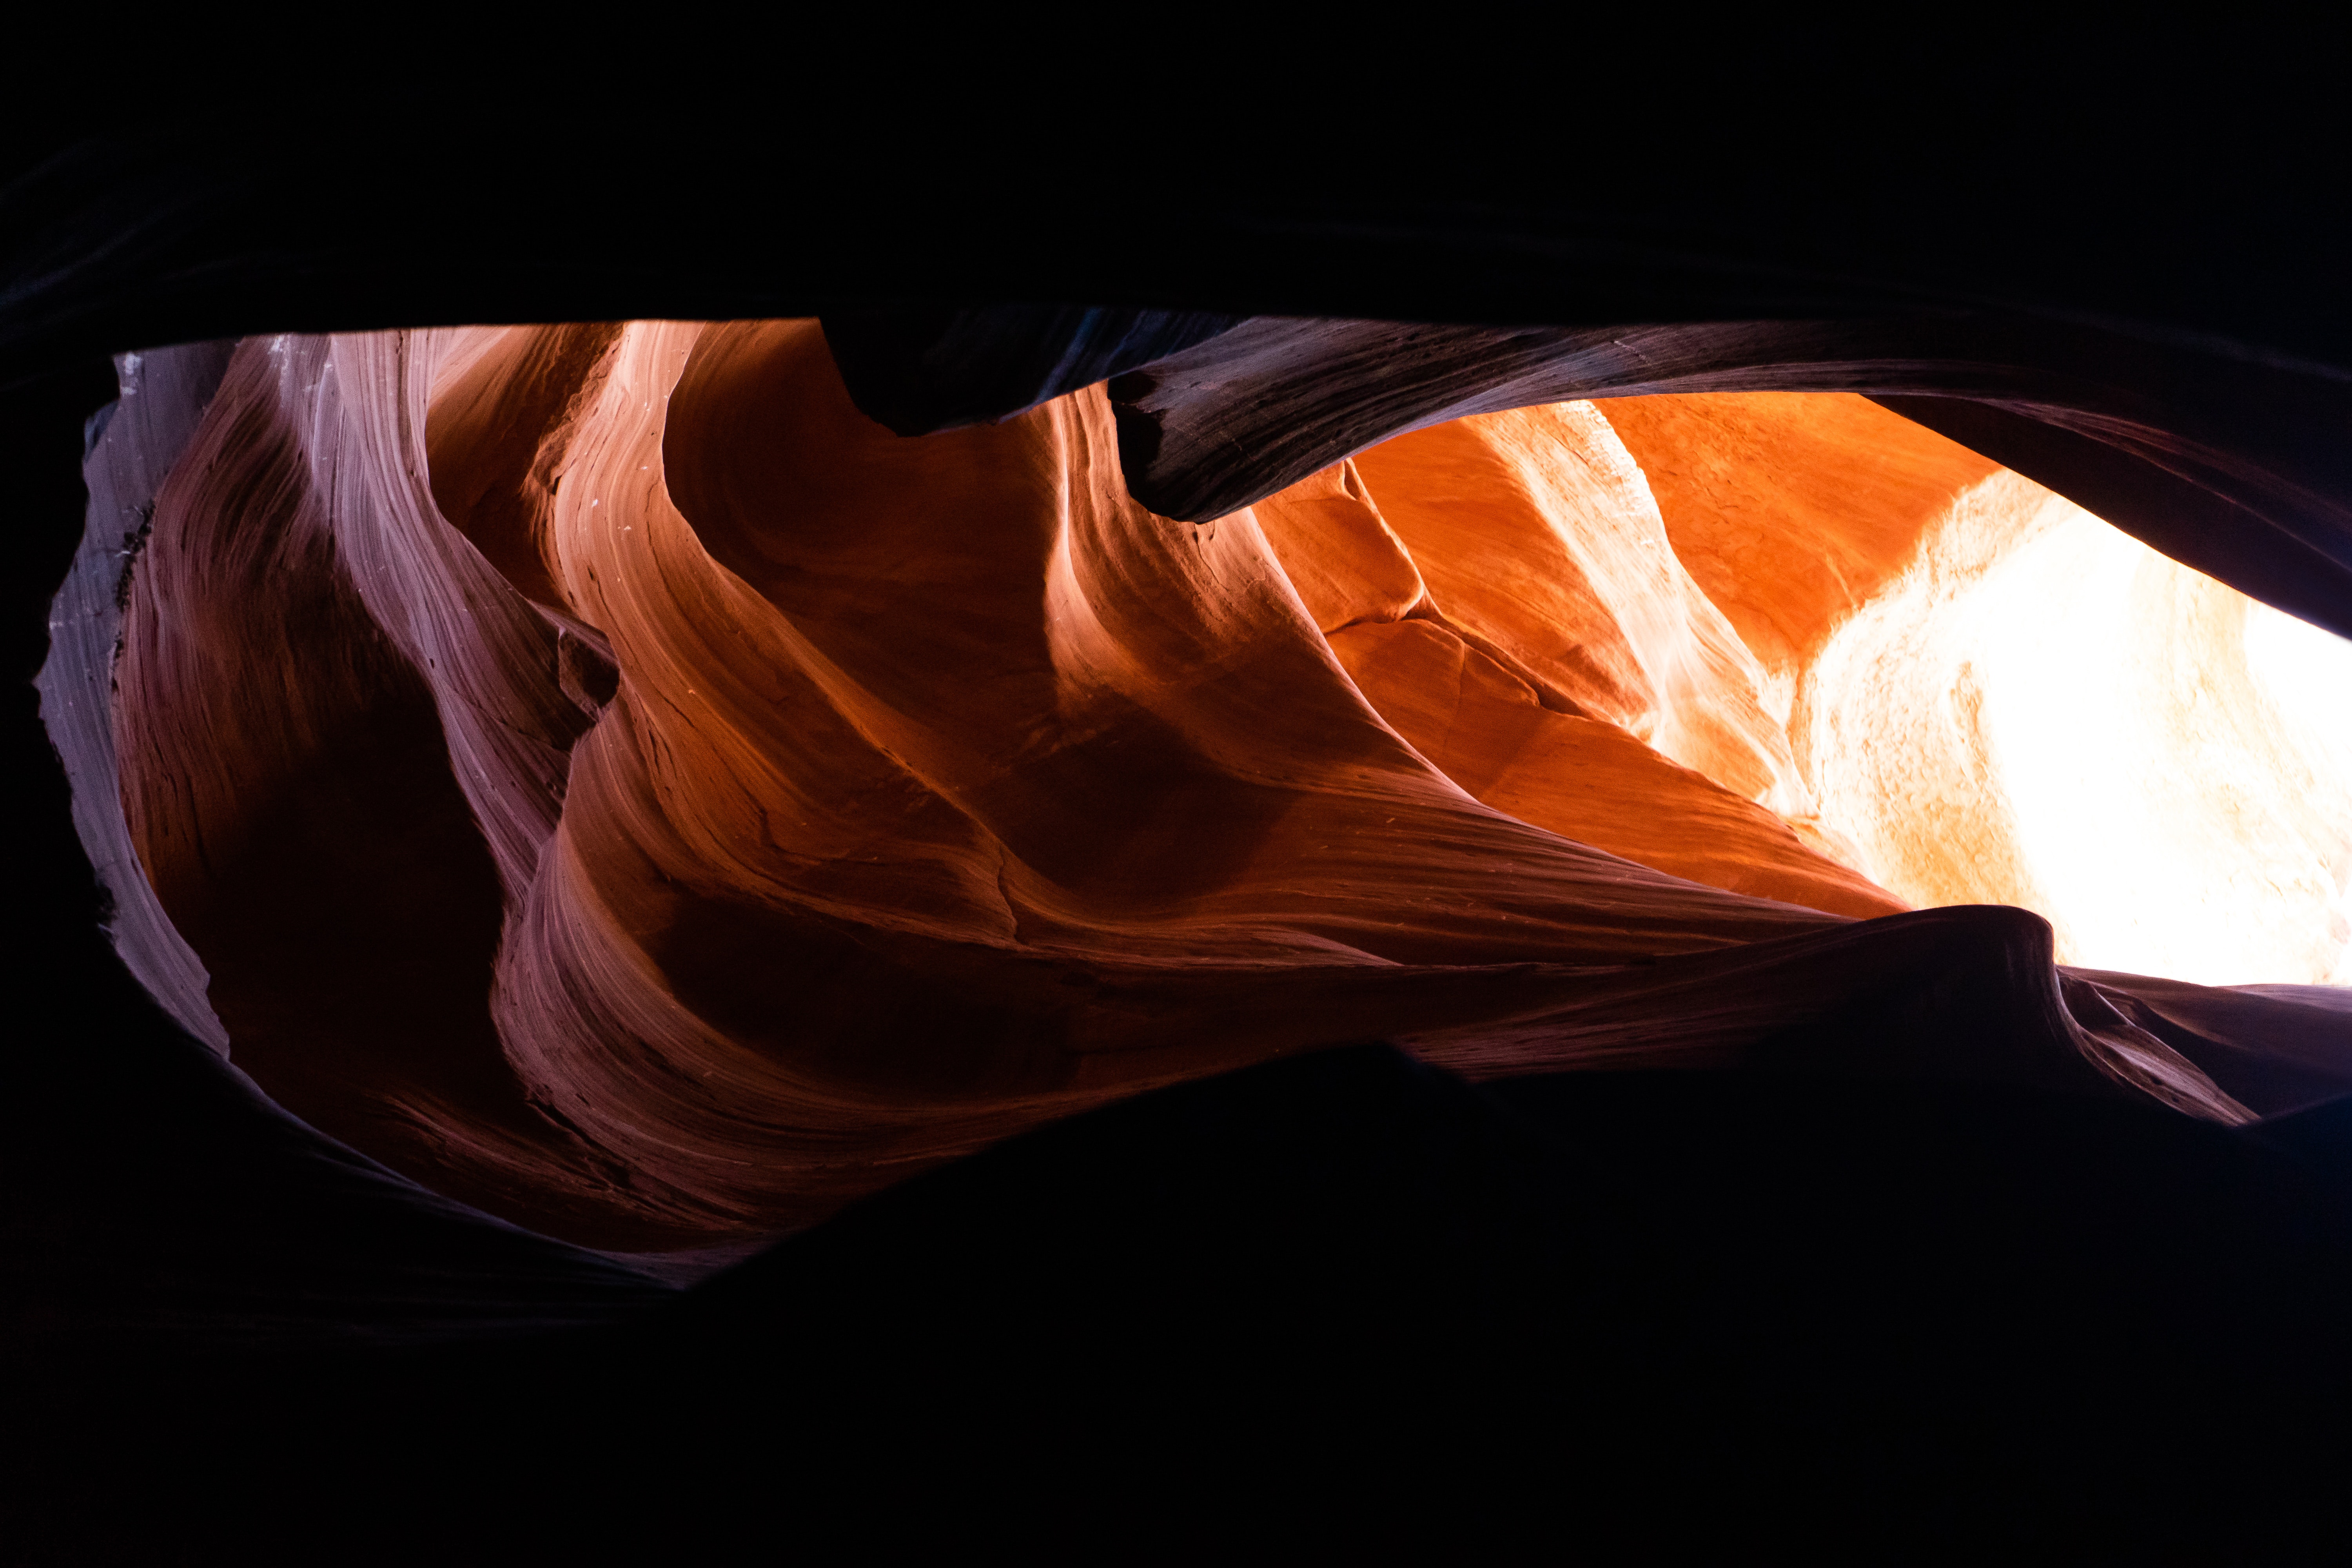
orange, light, close up, darkness, macro photography, computer wallpaper, still life photography, flame, petal, space